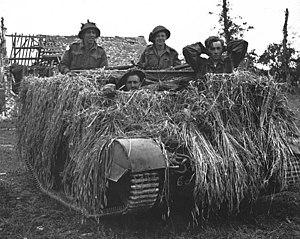
Des soldats canadiens avec un membre de la Luftwaffe fait prisonnier à l'aéroport de Carpiquet (07/1944)
L’opération Windsor est une offensive canadienne lancée durant la bataille de Caen, au cours de la bataille de Normandie pendant la Seconde Guerre mondiale. L'attaque qui a lieu les 4 et 5 juillet 1944, est menée par la 3ᵉ Division d'infanterie canadienne dans le but de s'emparer de la ville normande de Carpiquet et du terrain d'aviation adjacent, contrôlés alors par les forces allemandes. L'attaque est prévue à l'origine pour être lancée durant la dernière phase de l'opération Epsom, afin de protéger le flanc est de l'assaut principal. Elle est finalement reportée et lancée la semaine suivante.